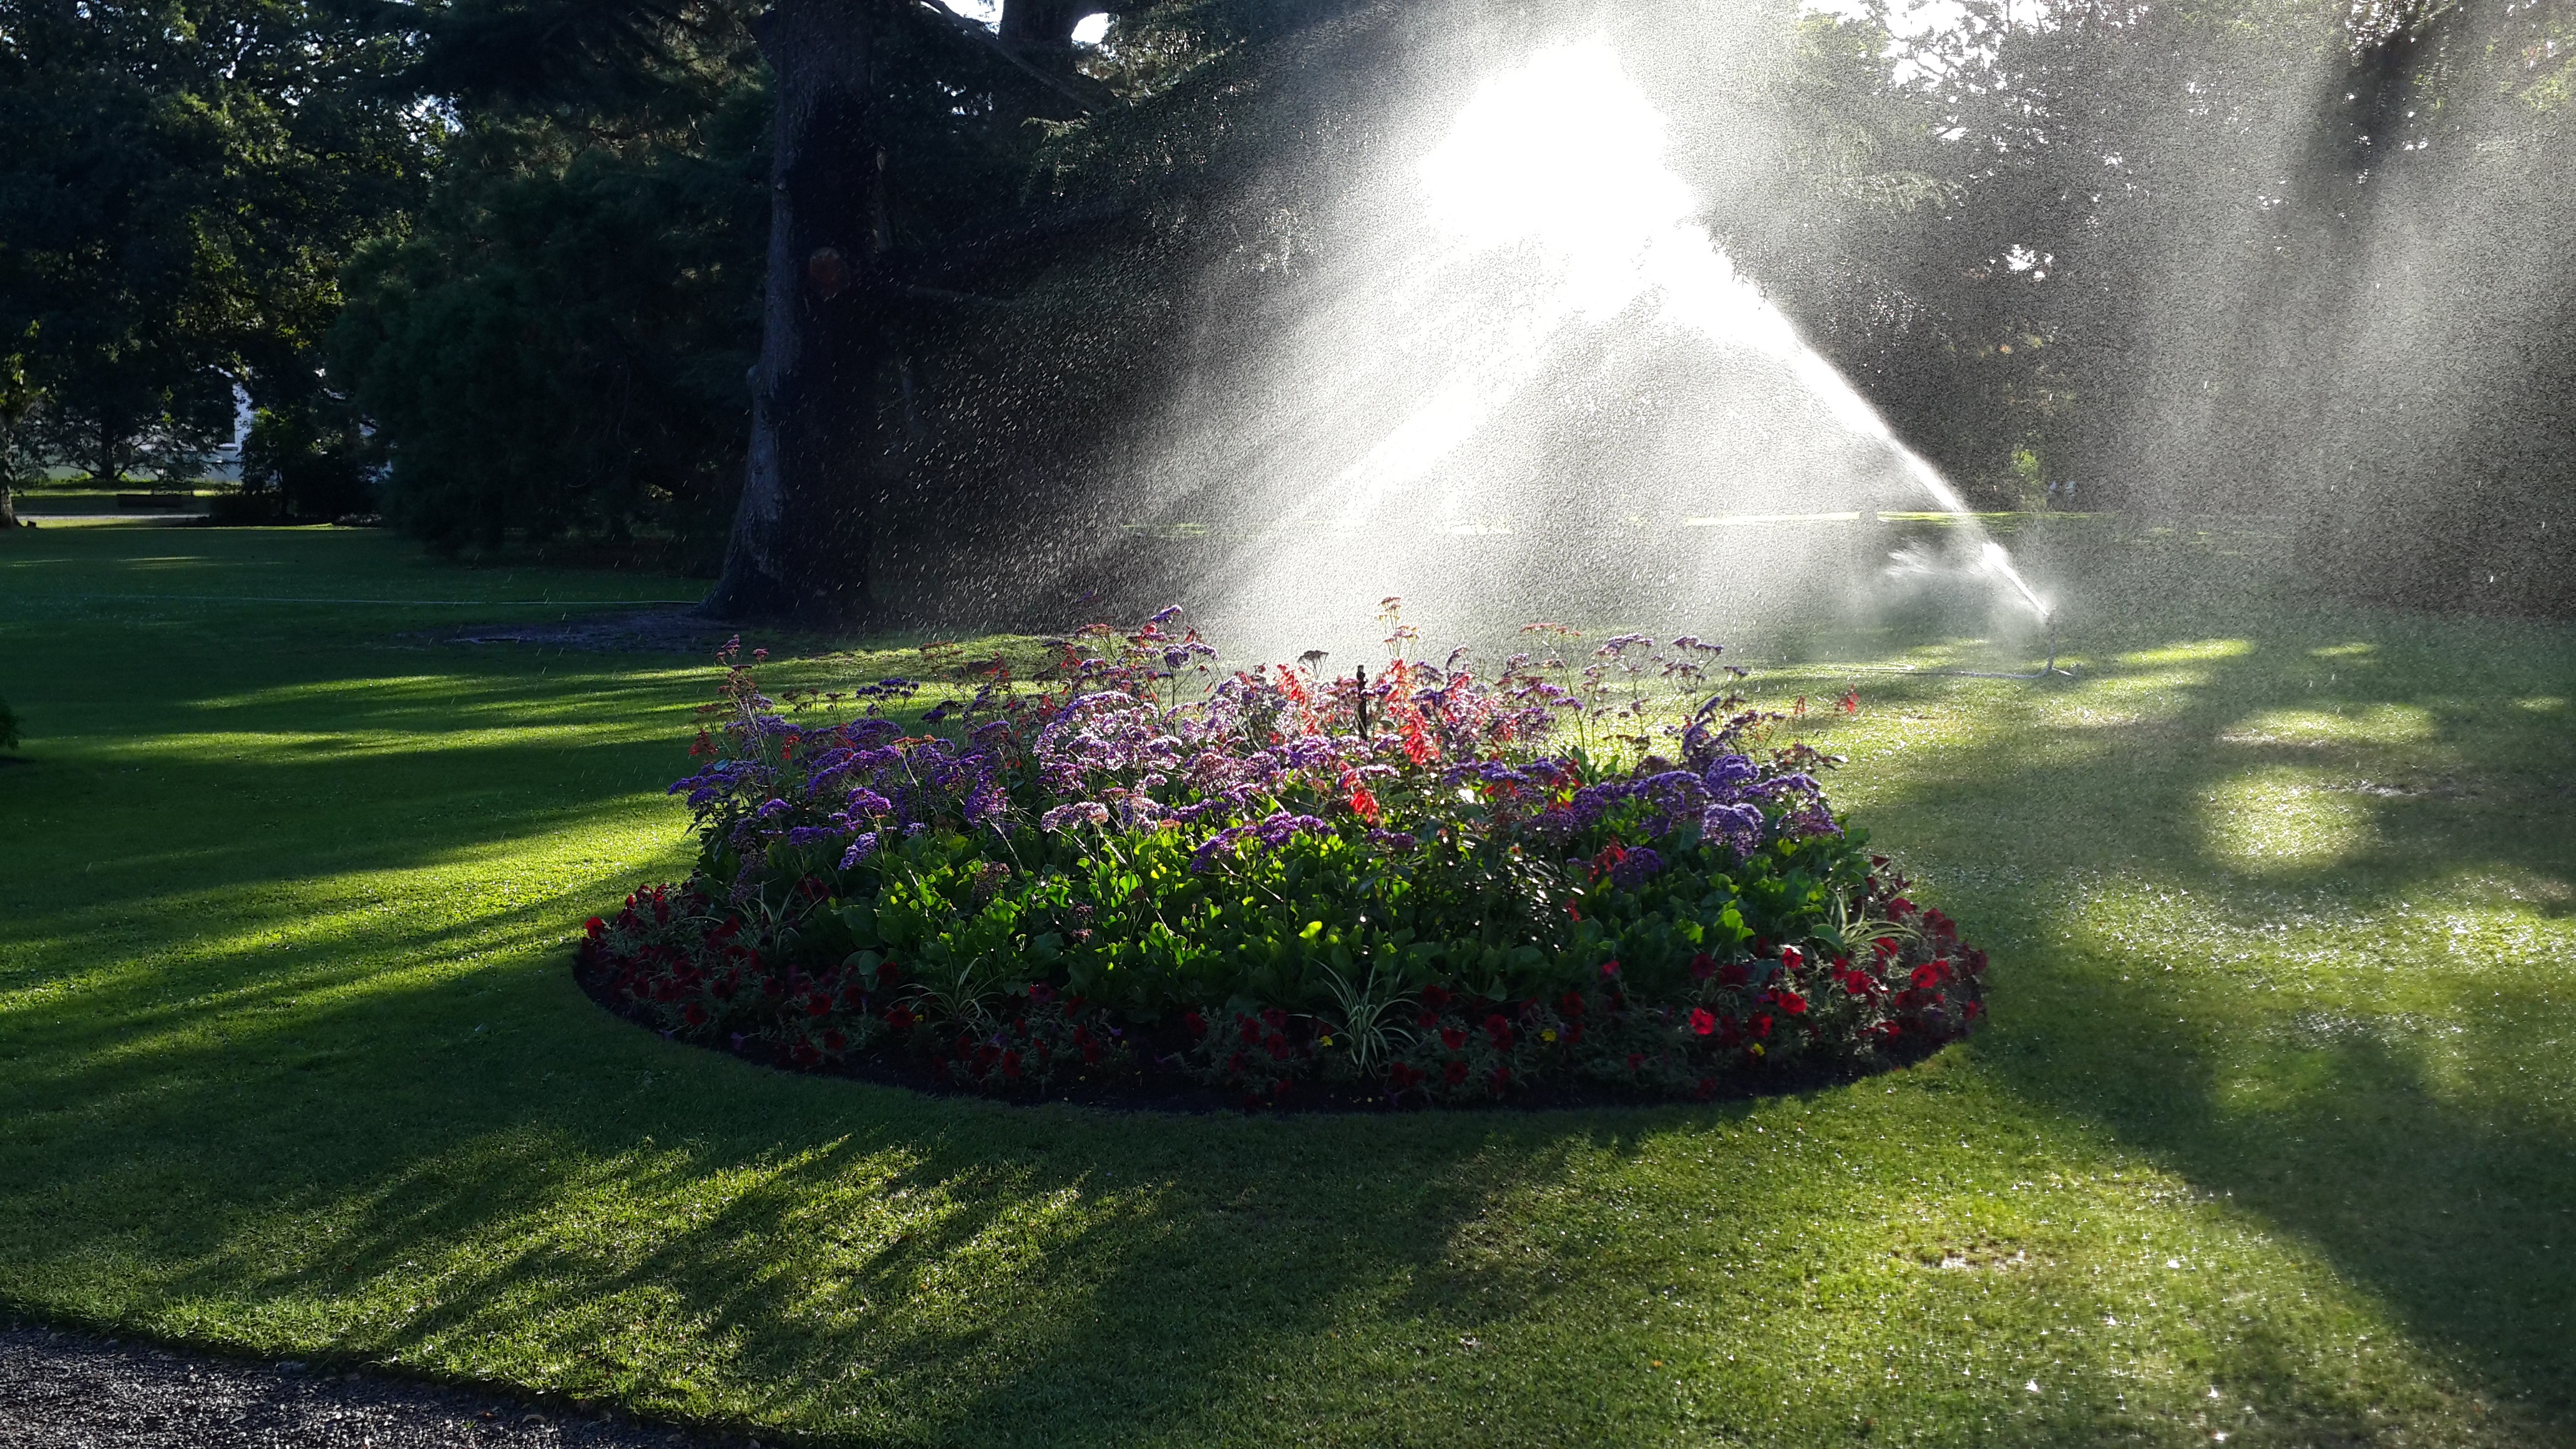
grass, lawn, flower, backyard, botany, garden, landscaping, shrub, yard, water feature